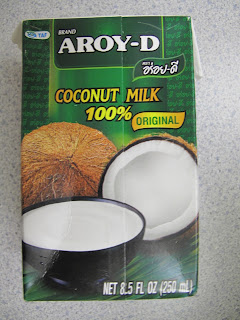
Label: cardboard